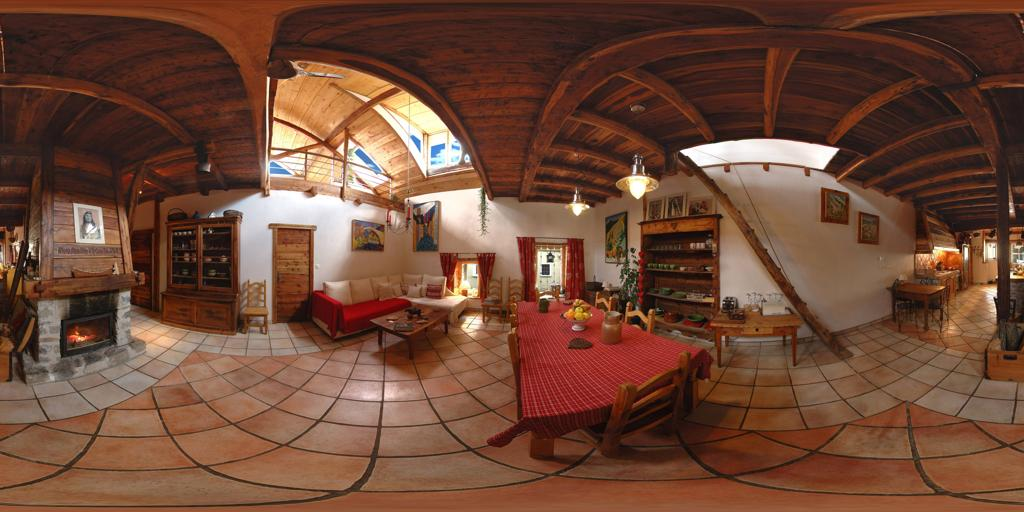
Referred object: the fruit bowl on the dining table

Referred object: turn right to the dining table with a red tablecloth

Referred object: the dining chair opposite the red sofa